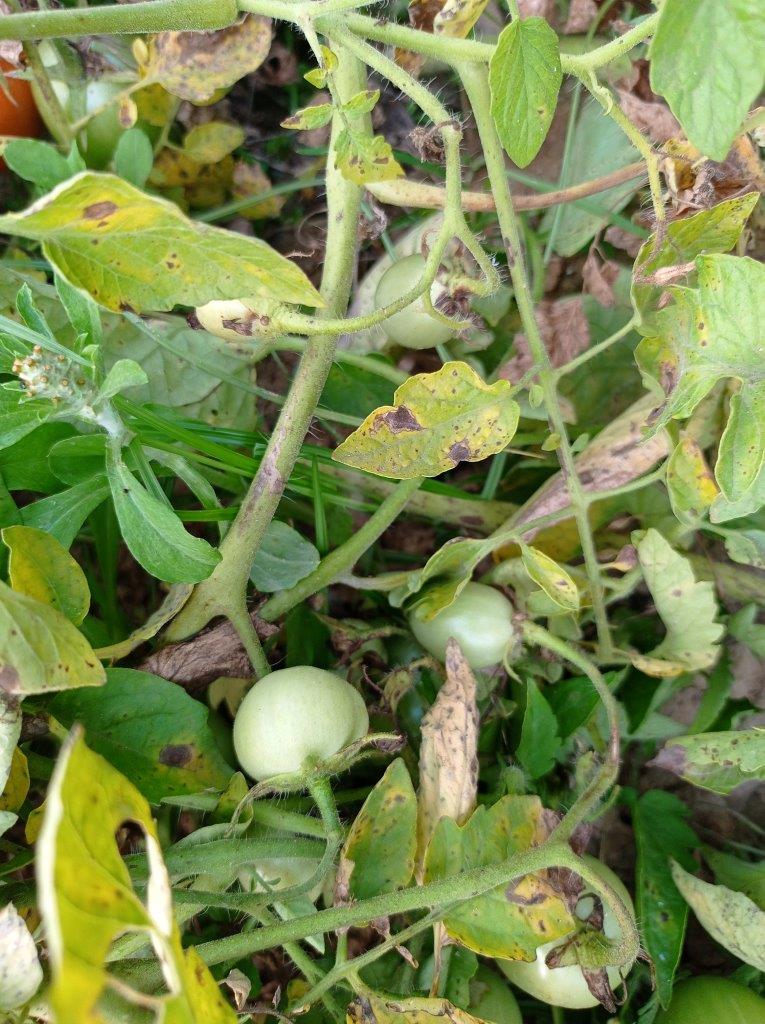
Maturity: Immature